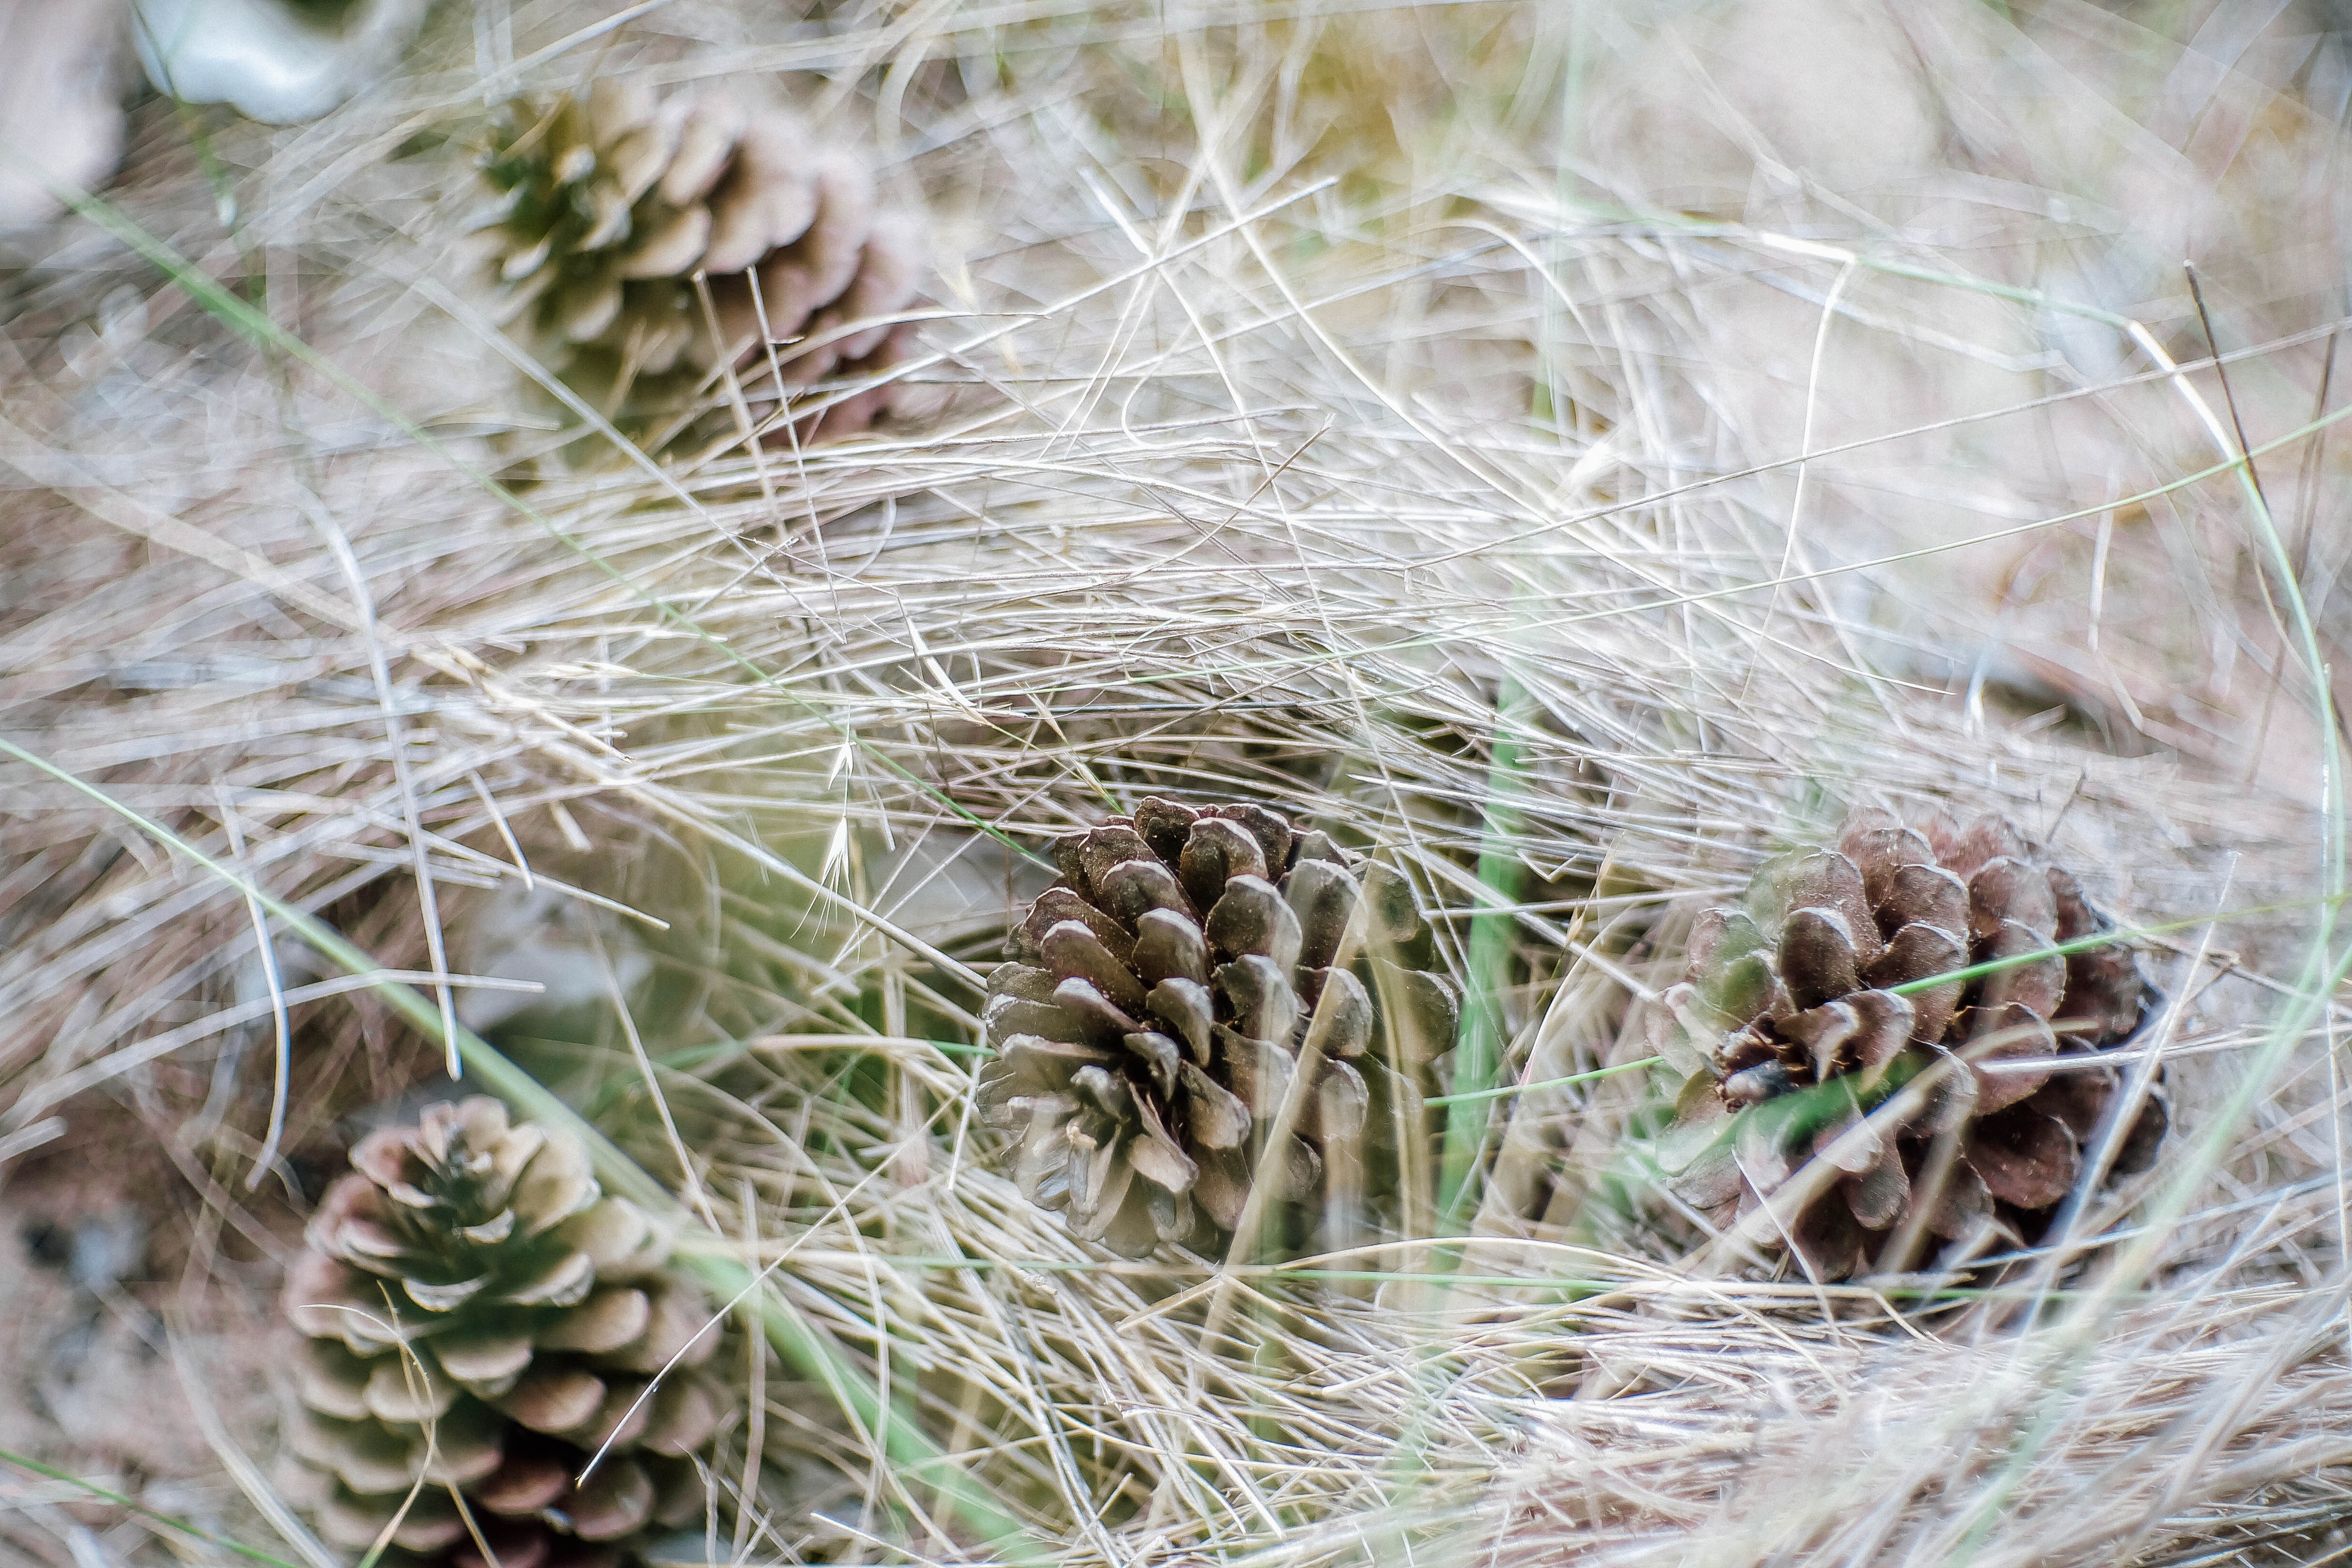
tree, nature, grass, branch, plant, flower, botany, flora, fauna, close up, macro photography, flowering plant, grass family, land plant, thorns spines and prickles